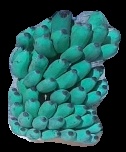
Variety: elakki-bale
Grade: grade3